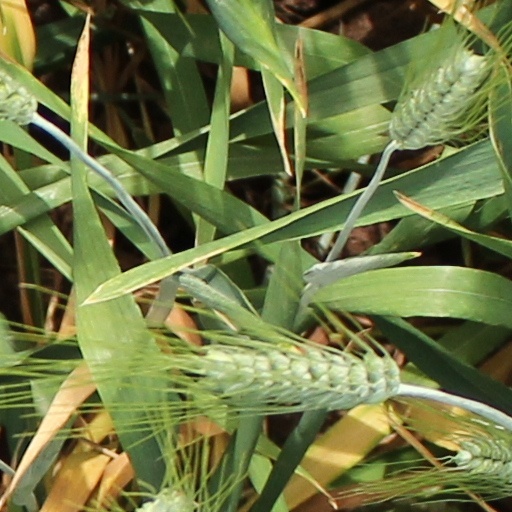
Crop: wheat